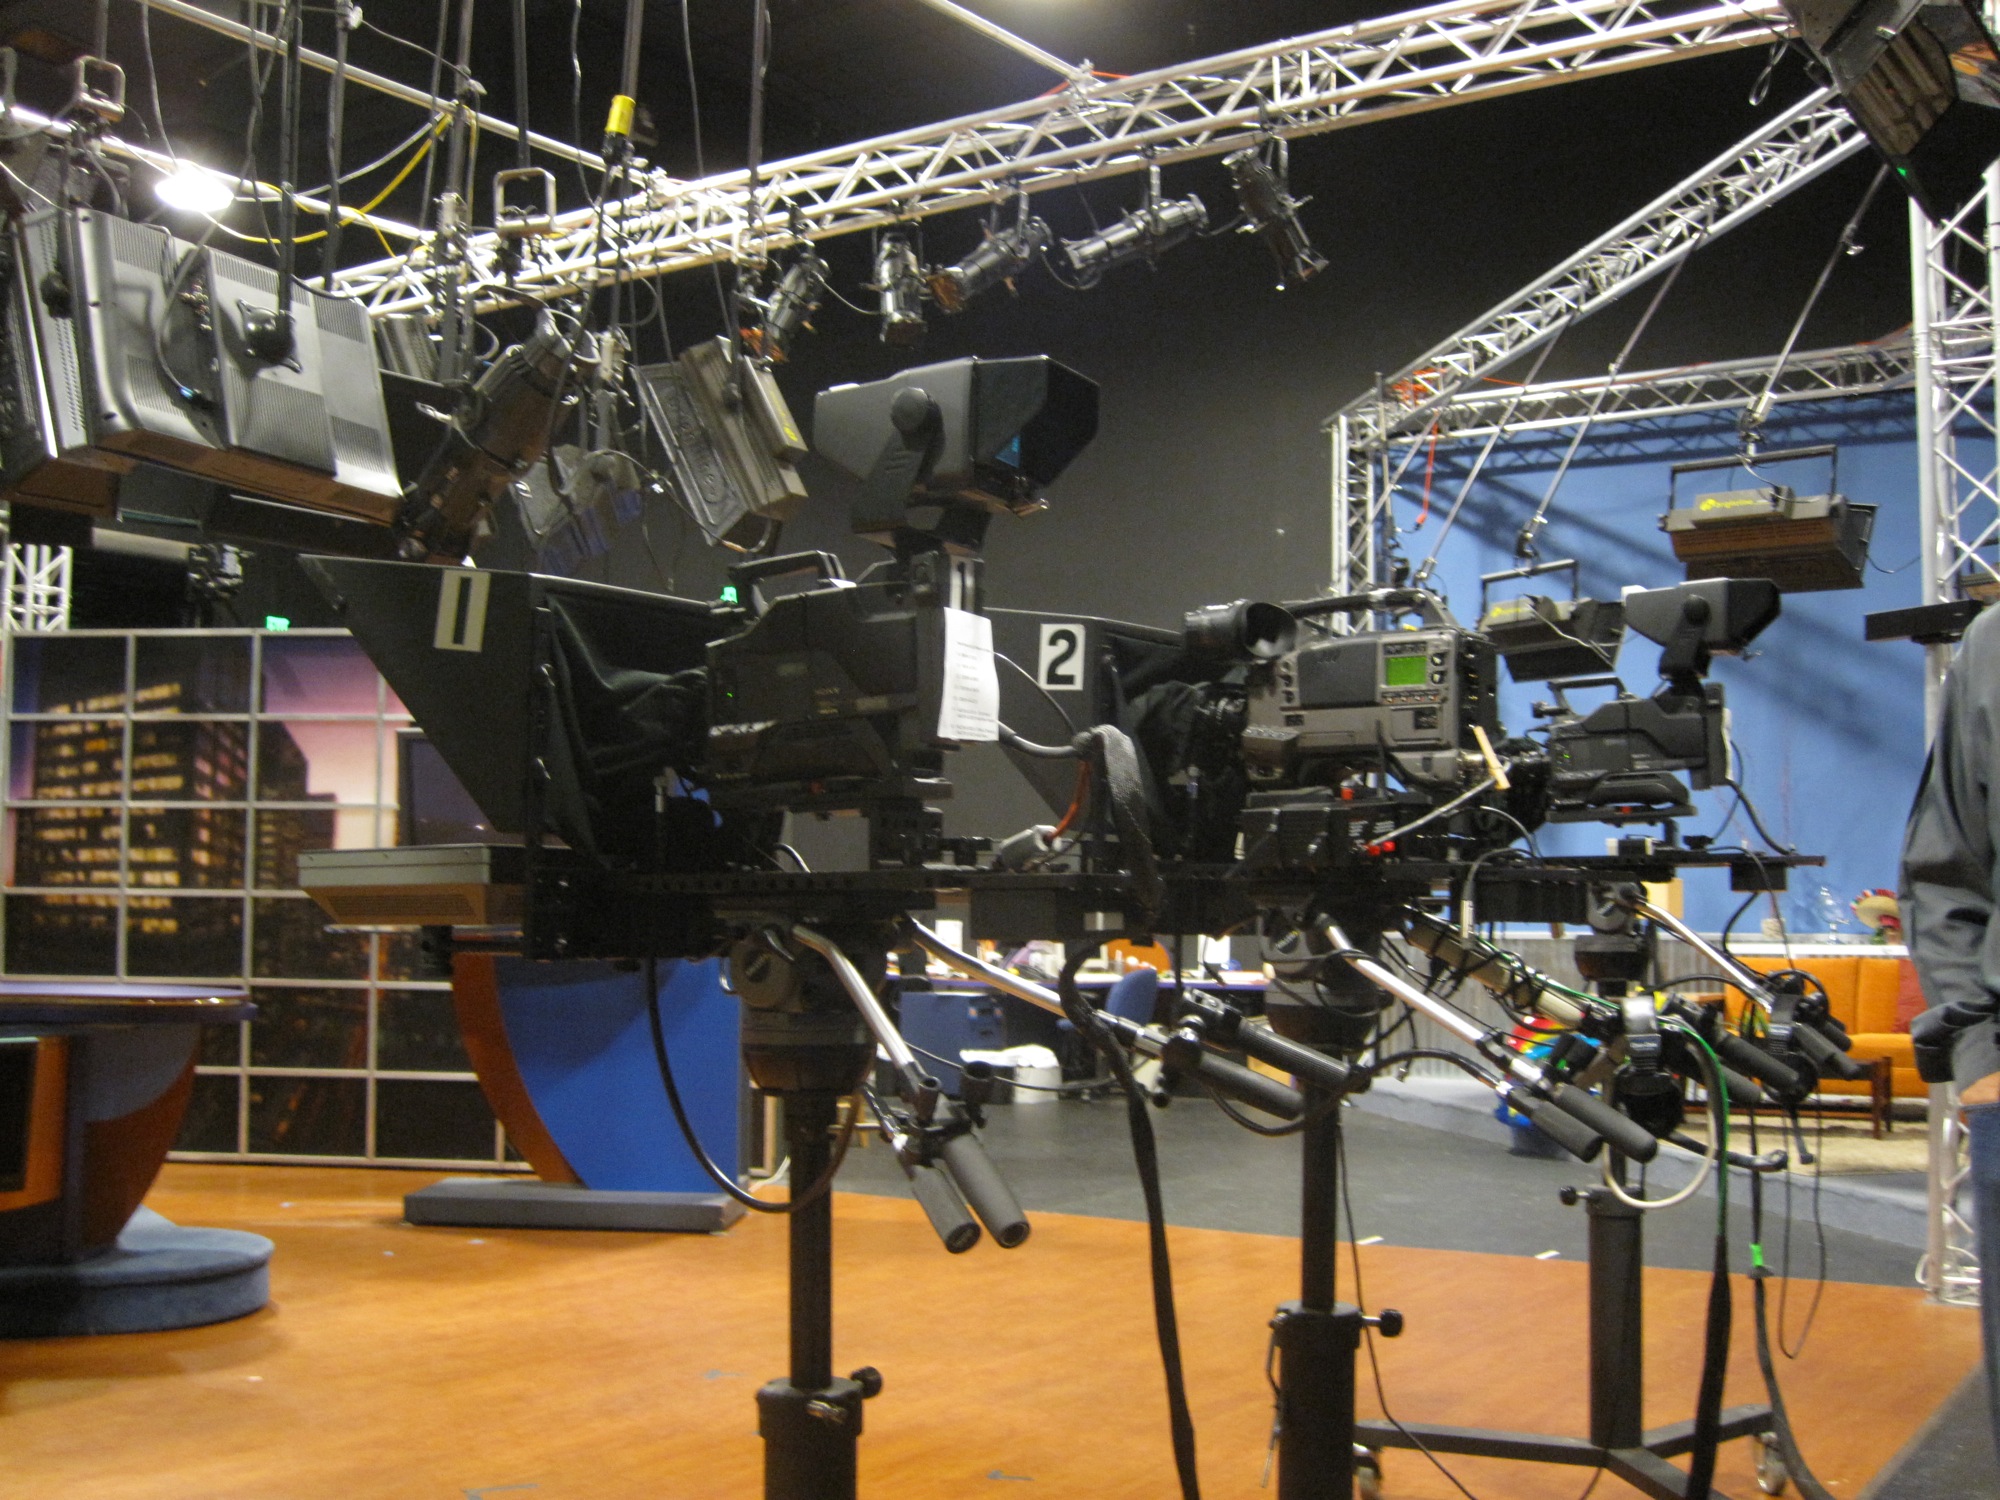
vehicle, space, machine, manufacturing, robot, tourist attraction, drums, nmc, florida, orlando, nmcfullsail, mass production